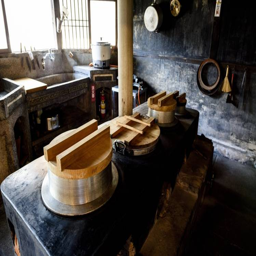
the original kitchen features a , burner wood - burning stove used daily by the family .